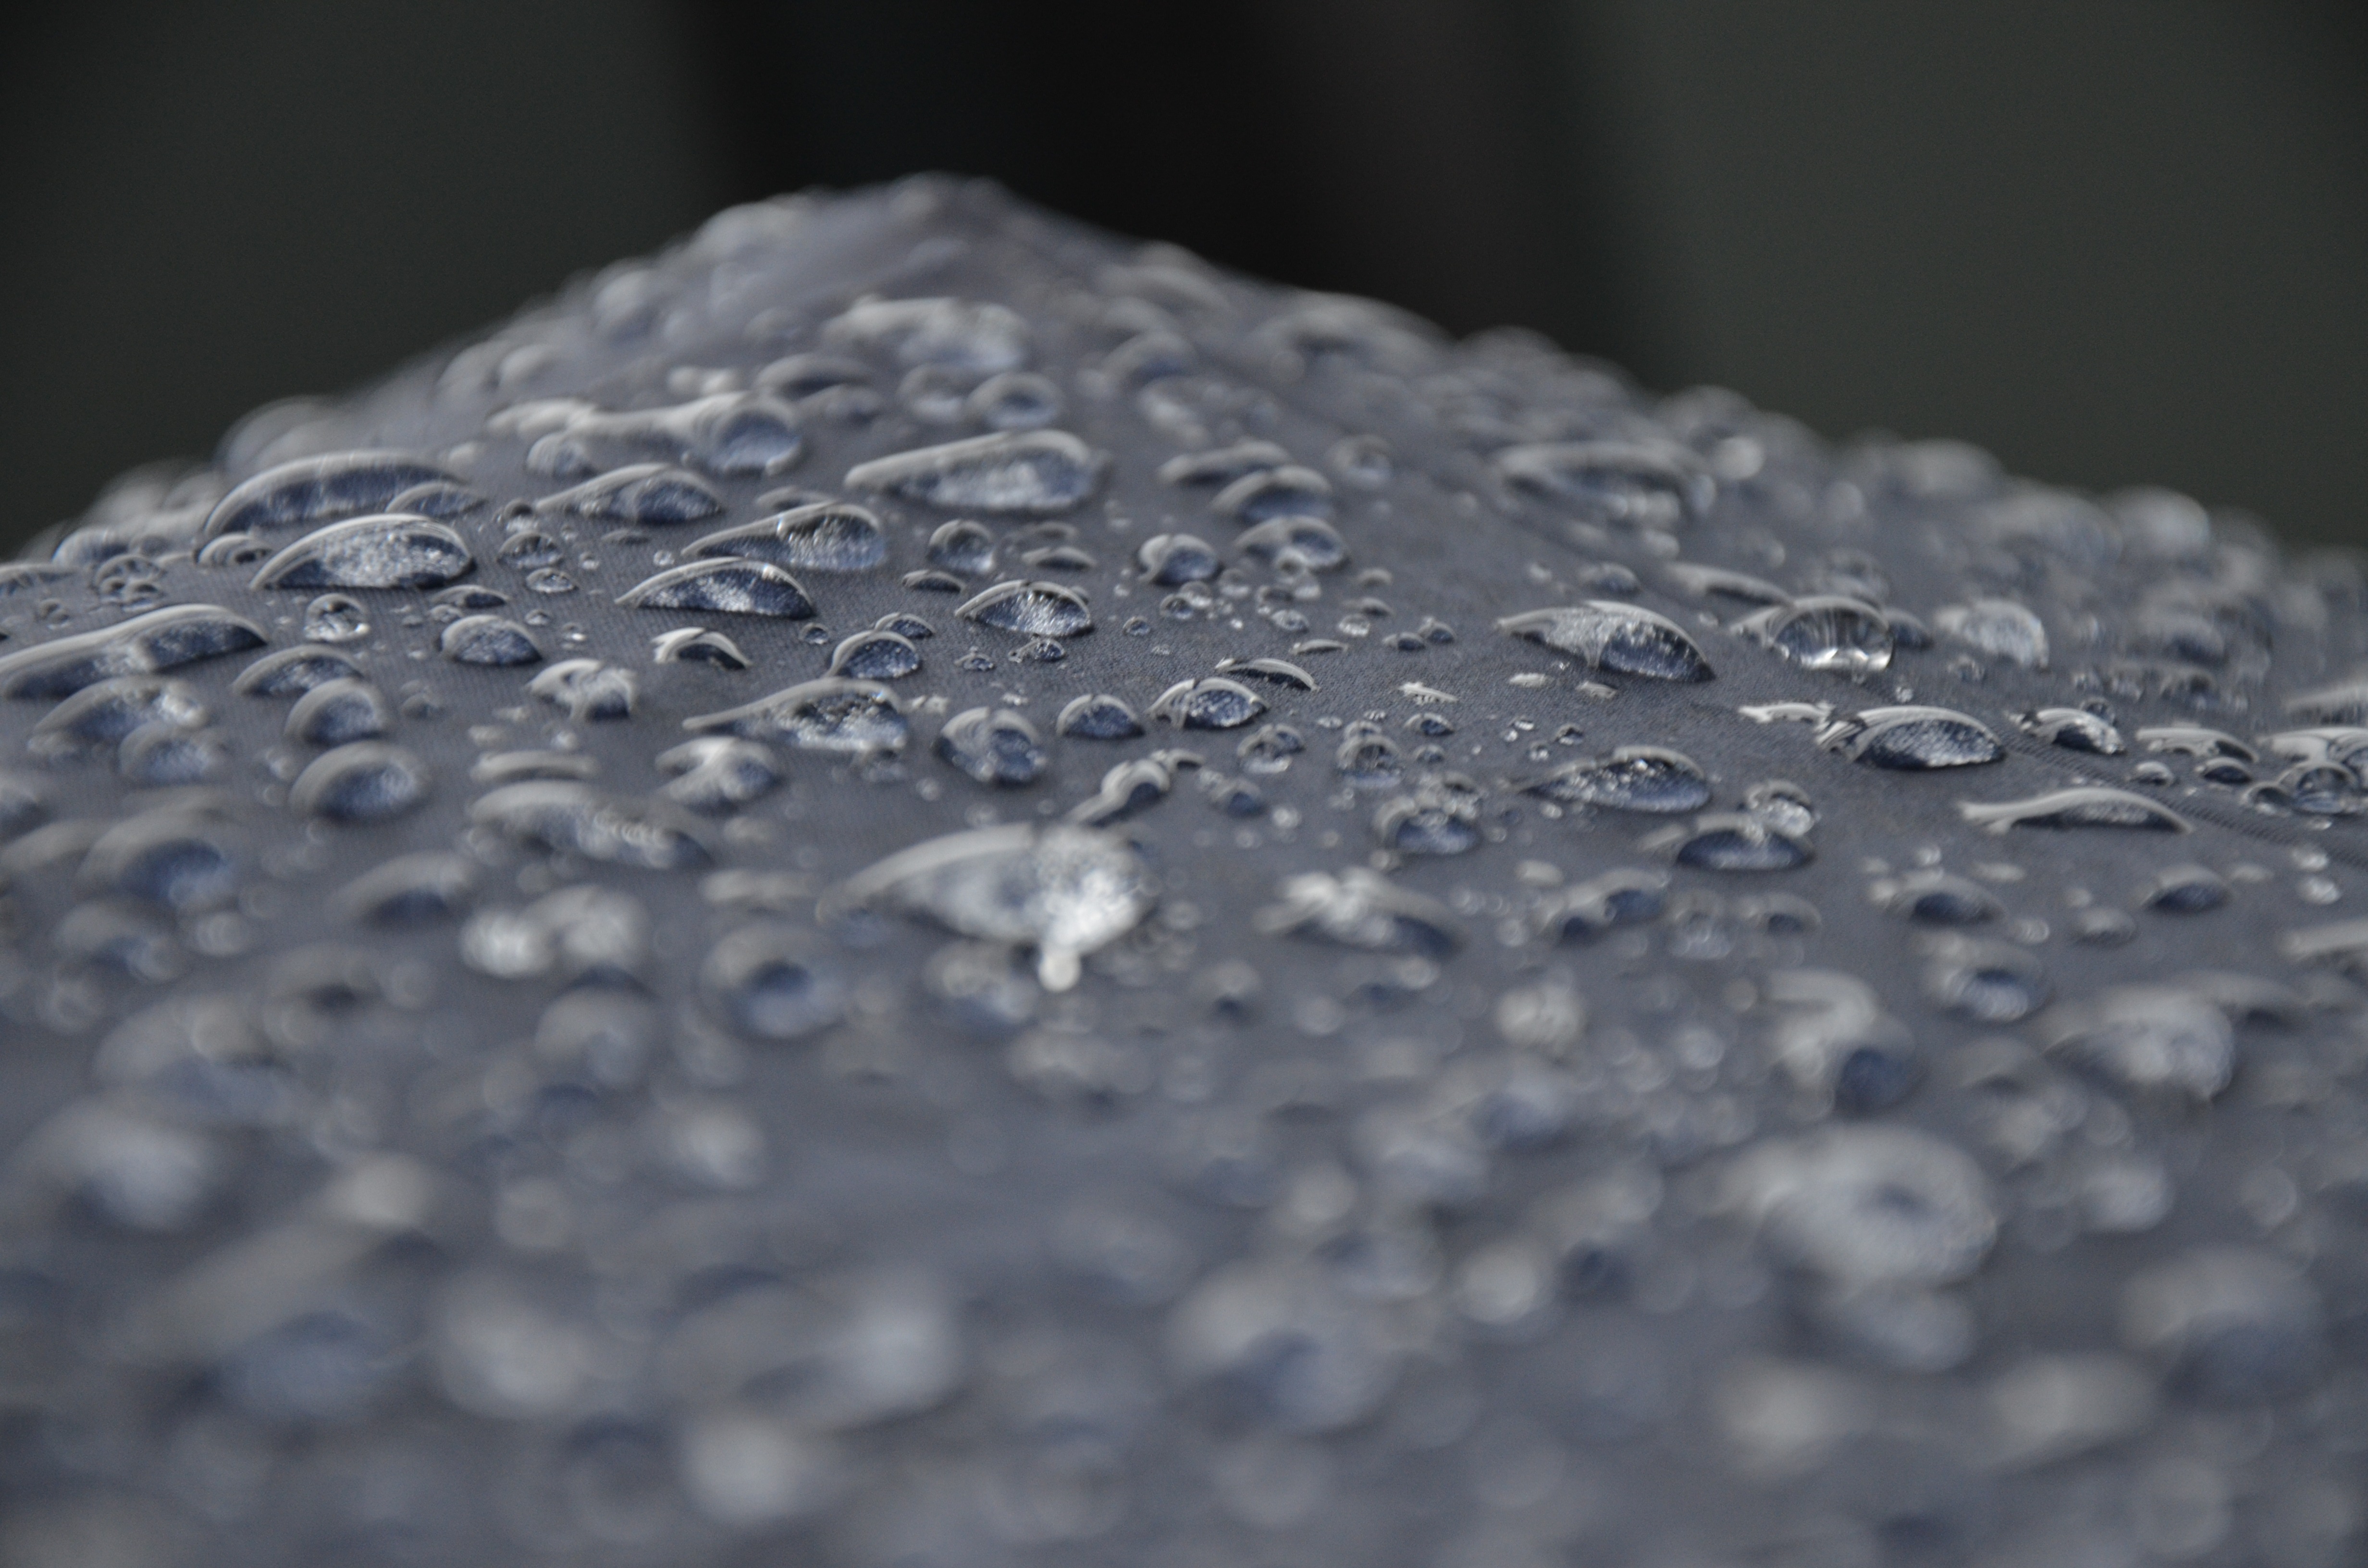
water, snow, drop, liquid, black and white, white, photography, rain, flower, petal, frost, ice, blue, surface tension, monochrome, close up, rainy, droplets, raindrops, waterdrops, freezing, macro photography, rain drops, monochrome photography